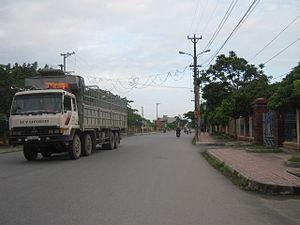
Yên Khánh est un district de la province de Ninh Binh dans la région du delta du fleuve Rouge au Viet Nam.